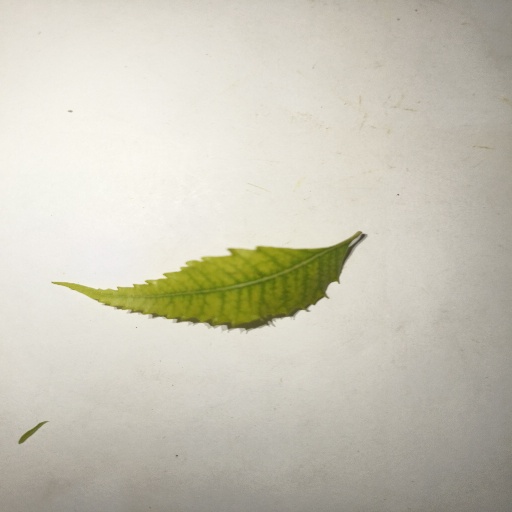
Species: Neem
Leaf condition: Yellow Leaf